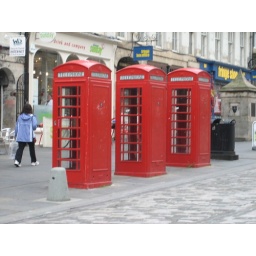
typical red phone booths in the UK